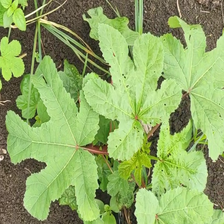
Weed species: Little_Mallow(Malva parviflora)